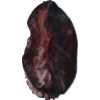
Label: carambola